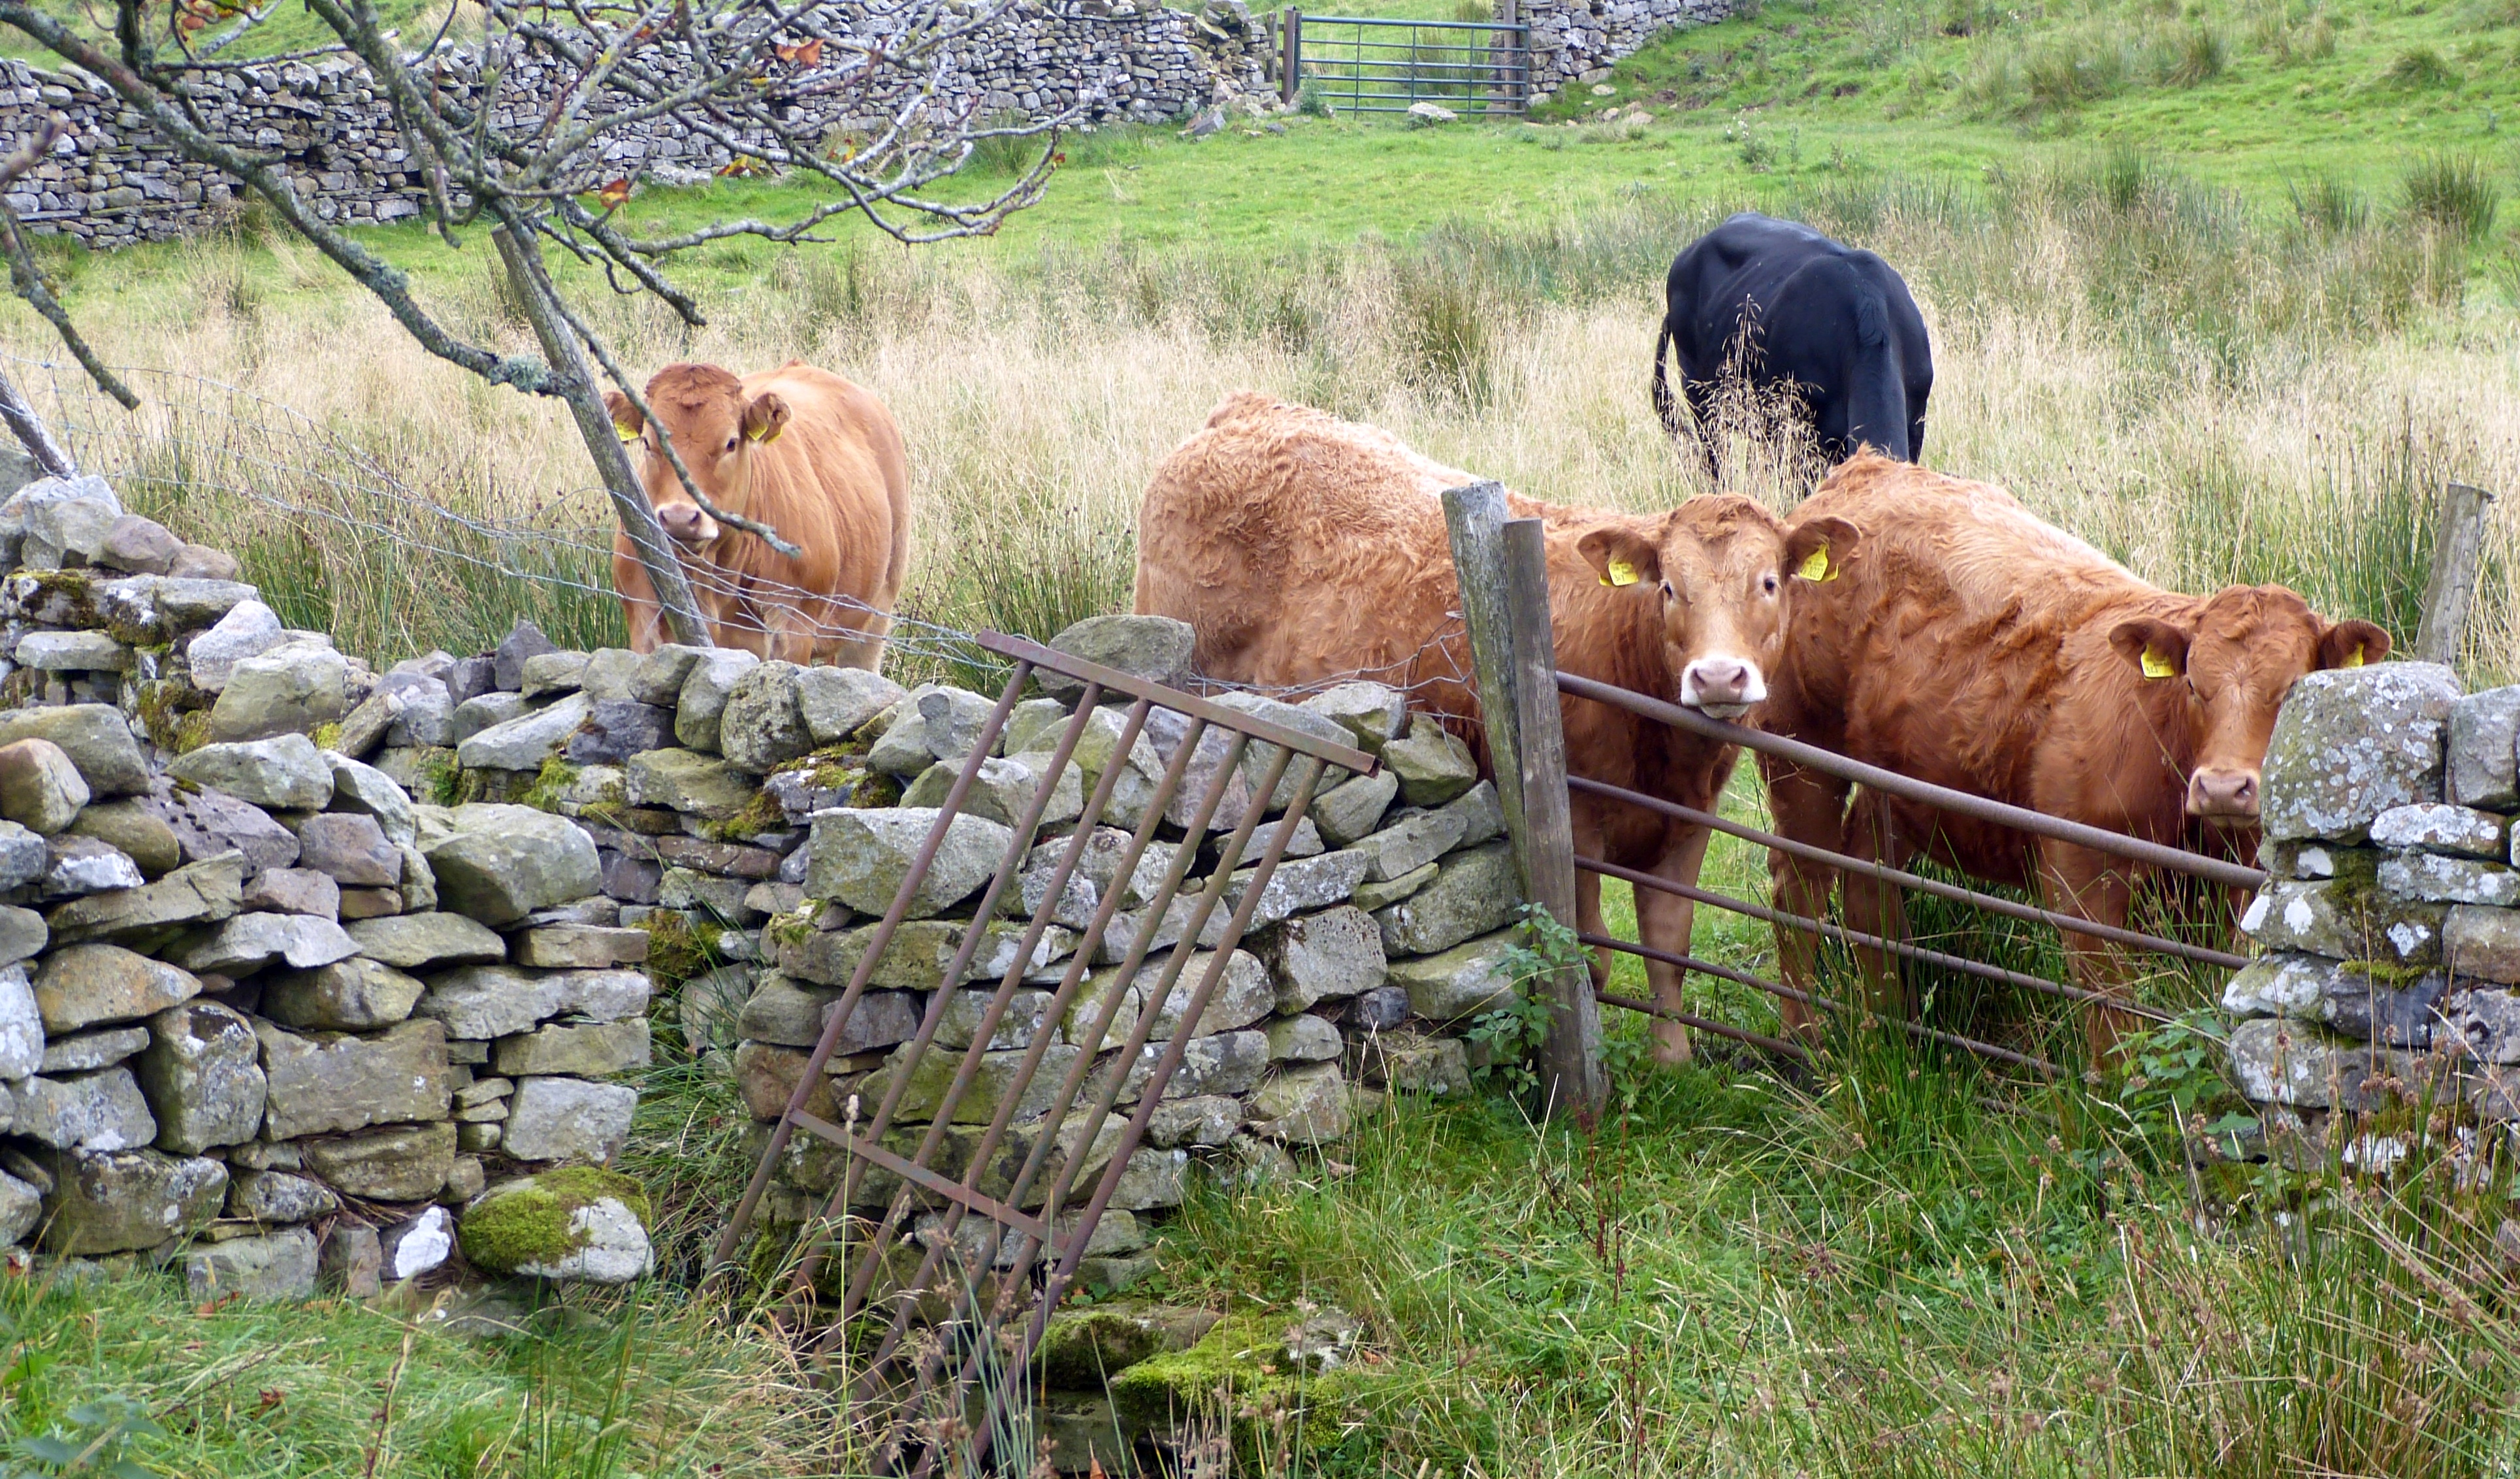
cows, bovine, pasture, grazing, livestock, rural area, grass, plant, herd, cow goat family